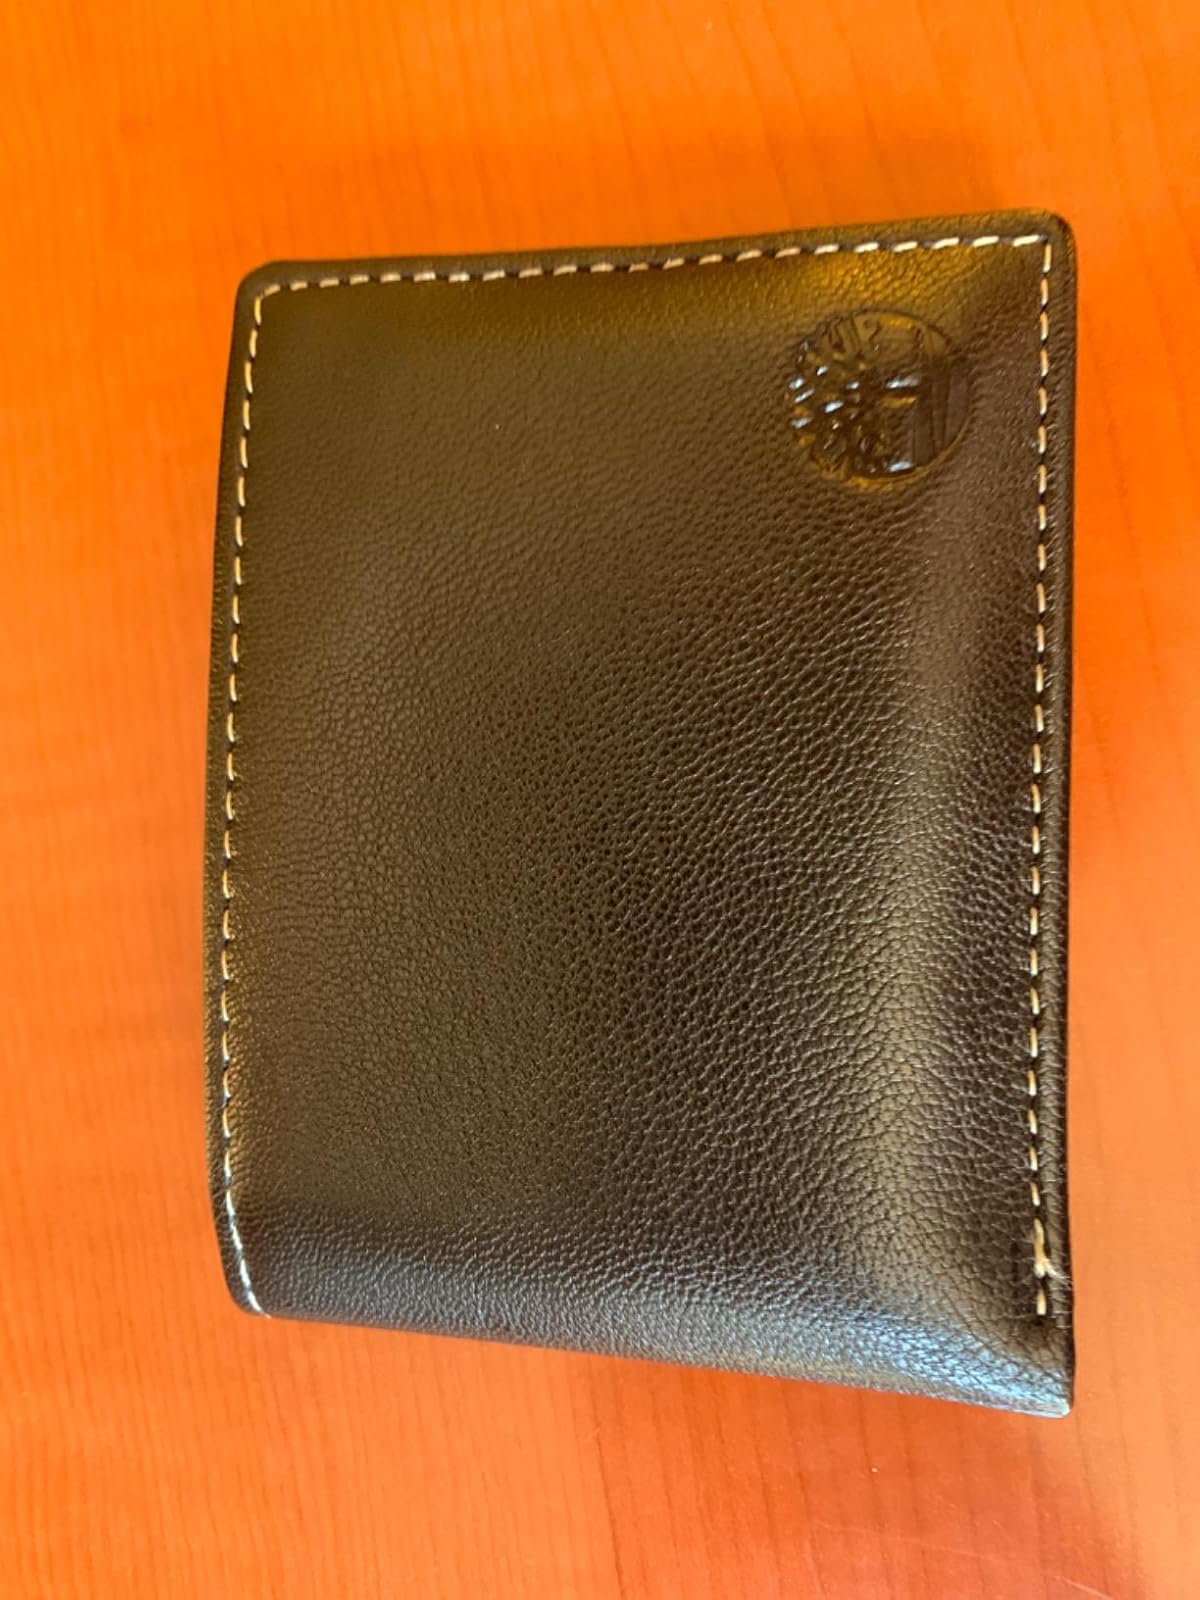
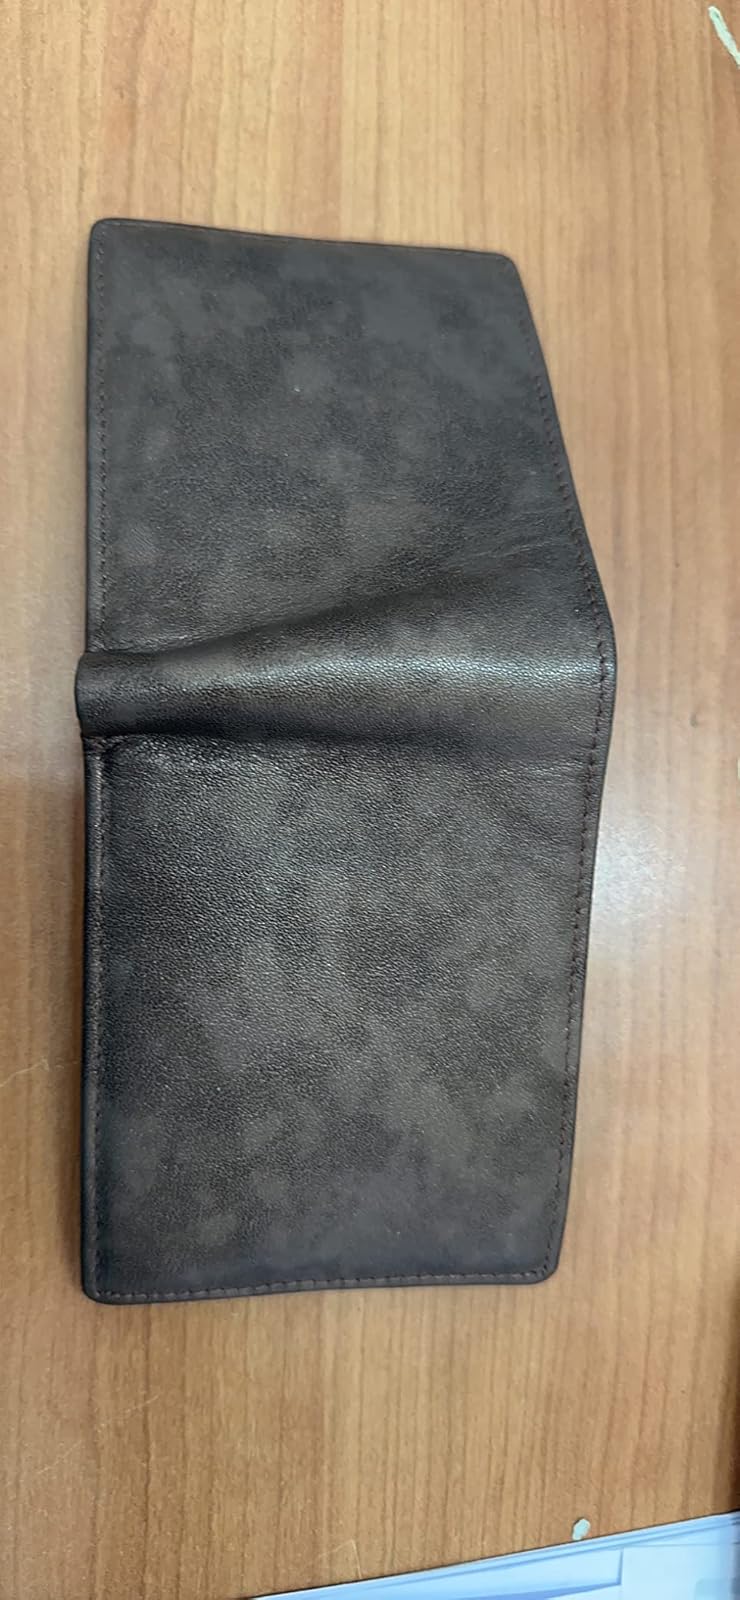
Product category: accessories_wallet
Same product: no